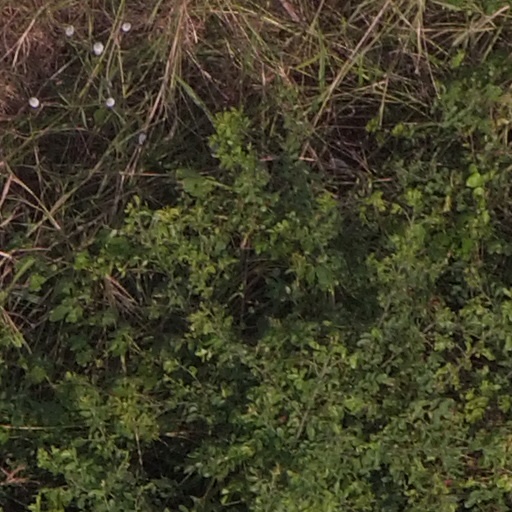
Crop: maize; corn